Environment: real
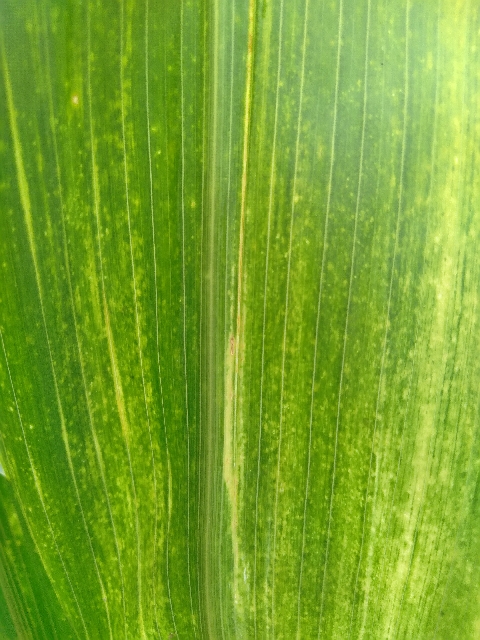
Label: lethal_necrosis